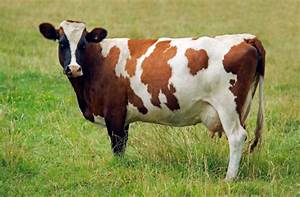
Label: cow